Foreign policy of the S. W. R. D. Bandaranaike government

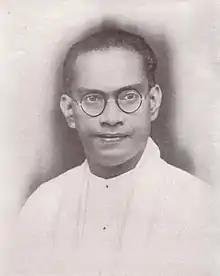
Prime minister SWRD Bandaranaike

S.W.R.D. Bandaranaike's foreign policy emphasized the idea of non-alignment however he had strong ties with socialist and communist nations as well as with Arab nations and India. He shifted the foreign policy of Sri Lanka from being pro-western under the previous right wing United National Party governments to non-alignment under his left wing Sri Lanka Freedom Party government. A remarkable accomplishment of his foreign policy was removing British naval and air bases from Sri Lanka.